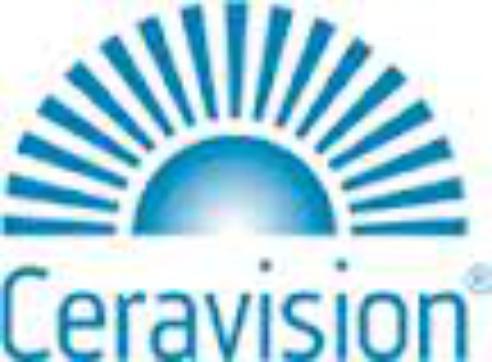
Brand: ceravision
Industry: Others